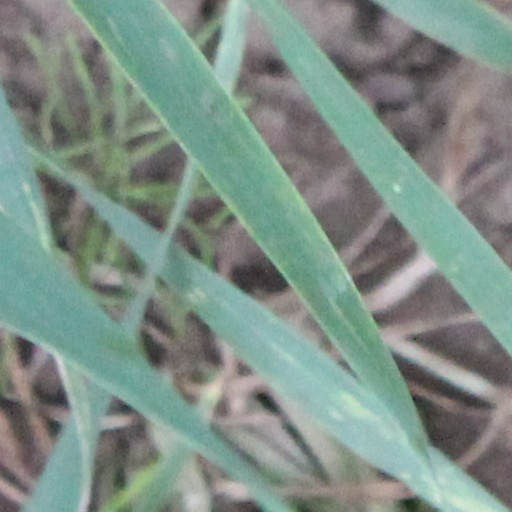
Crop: wheat